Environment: real
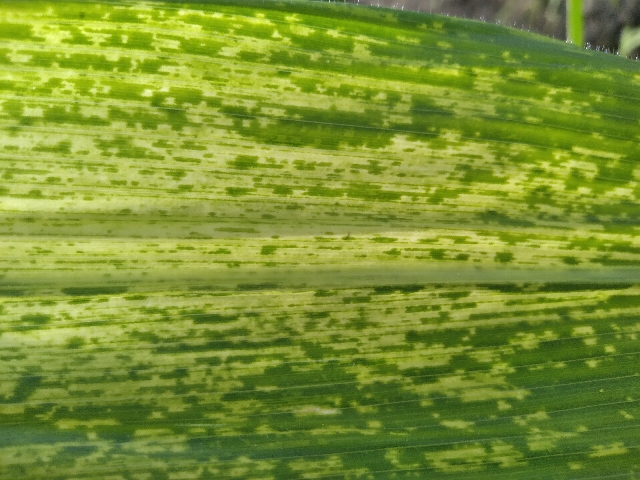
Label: lethal_necrosis